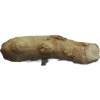
Label: ginger